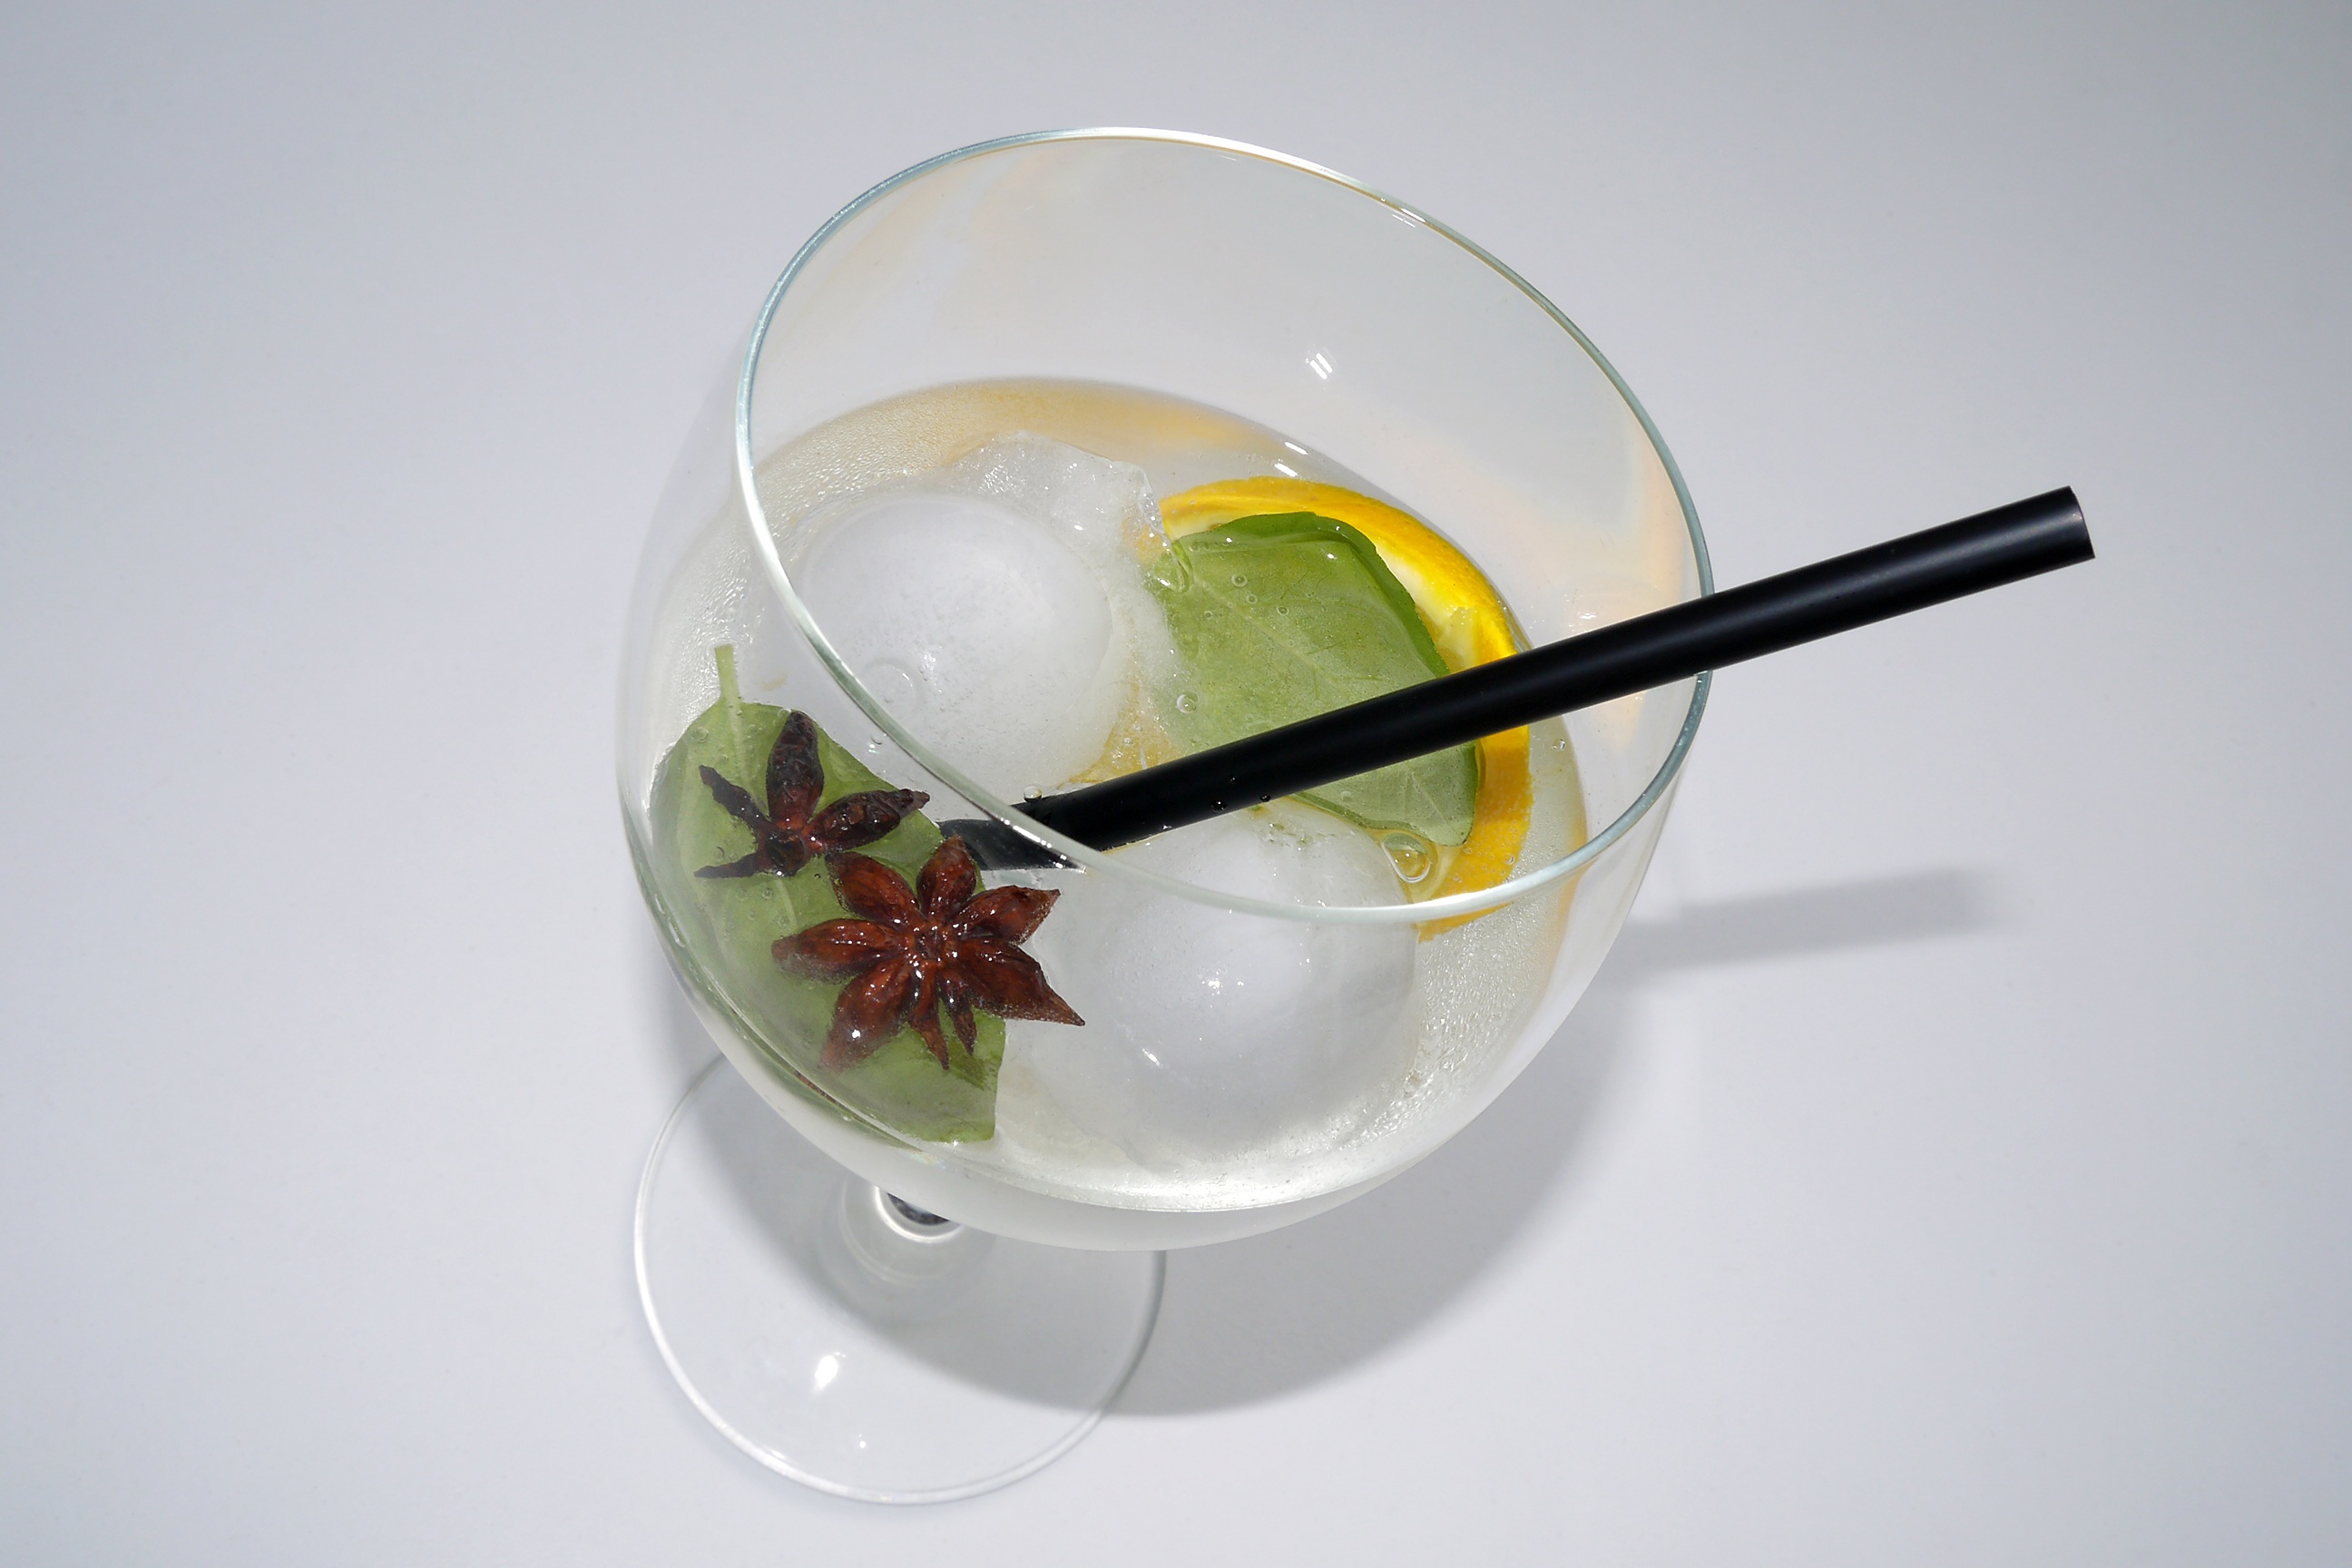
white, glass, food, produce, drink, lighting, alcohol, cocktail, martini, straw, liqueur, star anise, ice balls, gin tonic